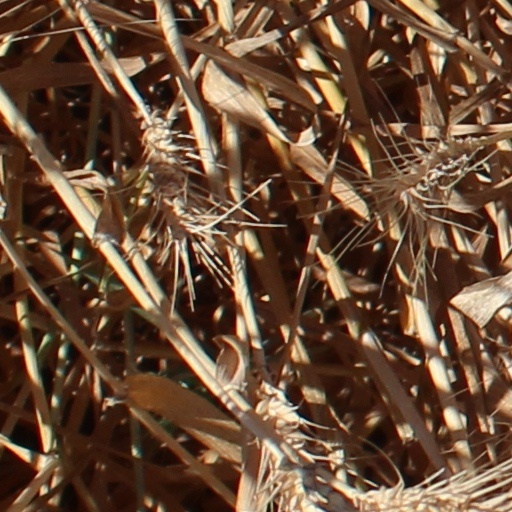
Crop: wheat